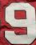
Number: 9